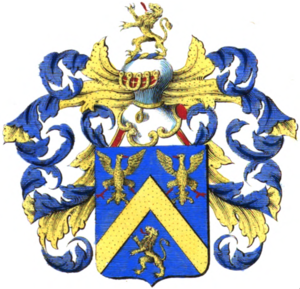
Armoiries de la famille Cossée
Cette liste des familles contemporaines de la noblesse belge ne retient que les familles subsistantes faisant partie officiellement de la noblesse belge avec un principe légal de noblesse héréditaire, à l'exclusion des familles de nationalité belge de noblesse non reconnue ou de noblesse étrangère n'ayant pas introduit une requête d'incorporation dans la noblesse auprès de S.M. le roi des Belges.